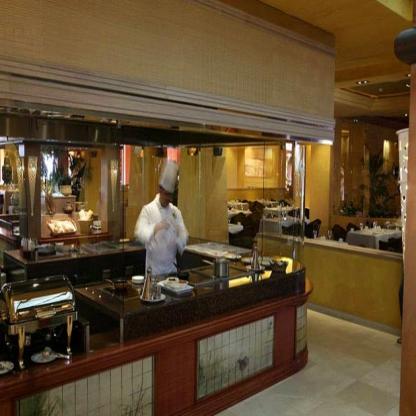
Scene: Indoor